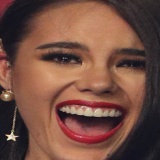
hoa hậu Catriona Gray